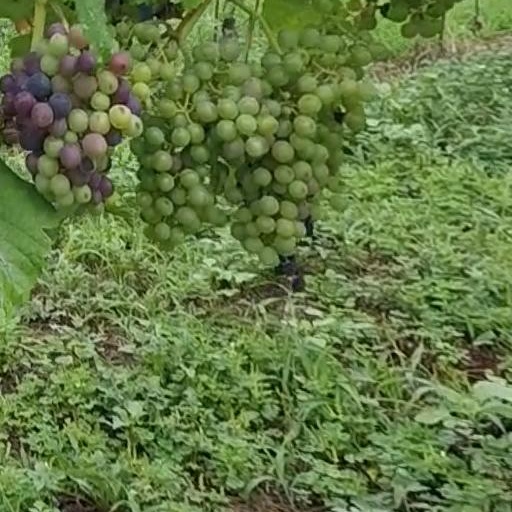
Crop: grape